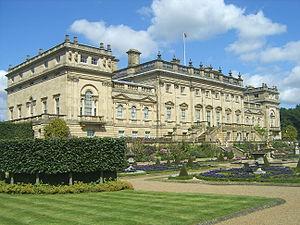
Harewood House est un domaine situé près du village de Harewood dans le Yorkshire de l'Ouest en Angleterre. Il est membre des « Treasure Houses of England ». Le bâtiment en lui-même est un monument classé Grade I. De nombreuses autres parties du domaine sont classés Grade II et II*.
Orgueil et Quiproquos est une série télévisée britannique en quatre parties, tournée pour la chaîne ITV et diffusée pour la première fois en 2008 au Royaume-Uni. En juillet 2012, Arte termine par cette mini-série un cycle consacré à Jane Austen qui a commencé par la diffusion de la version BBC datant de 1995 d'Orgueil et Préjugés.
Pemberley est une propriété fictive citée dans le roman Orgueil et Préjugés, l'œuvre la plus célèbre de la femme de lettres britannique Jane Austen, paru en 1813. C'est le domaine et la résidence ancestrale de Mr Darcy, le principal personnage masculin du récit. Ce domaine imaginaire, situé dans le Derbyshire, à cinq miles de la petite ville tout aussi fictive de Lambton, est considéré par ceux qui ont la chance de le fréquenter comme un endroit « délicieux » et un modèle inimitable. Il est décrit de façon beaucoup plus précise et détaillée que tous les autres domaines présentés dans ses six romans.
George Lascelles, né le 7 février 1923 à Londres, mort le 11 juillet 2011 dans sa maison de Harewood House, à Leeds en Grande-Bretagne, 7ᵉ comte de Harewood, est un membre de la famille royale britannique.